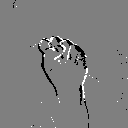
ASL letter: s